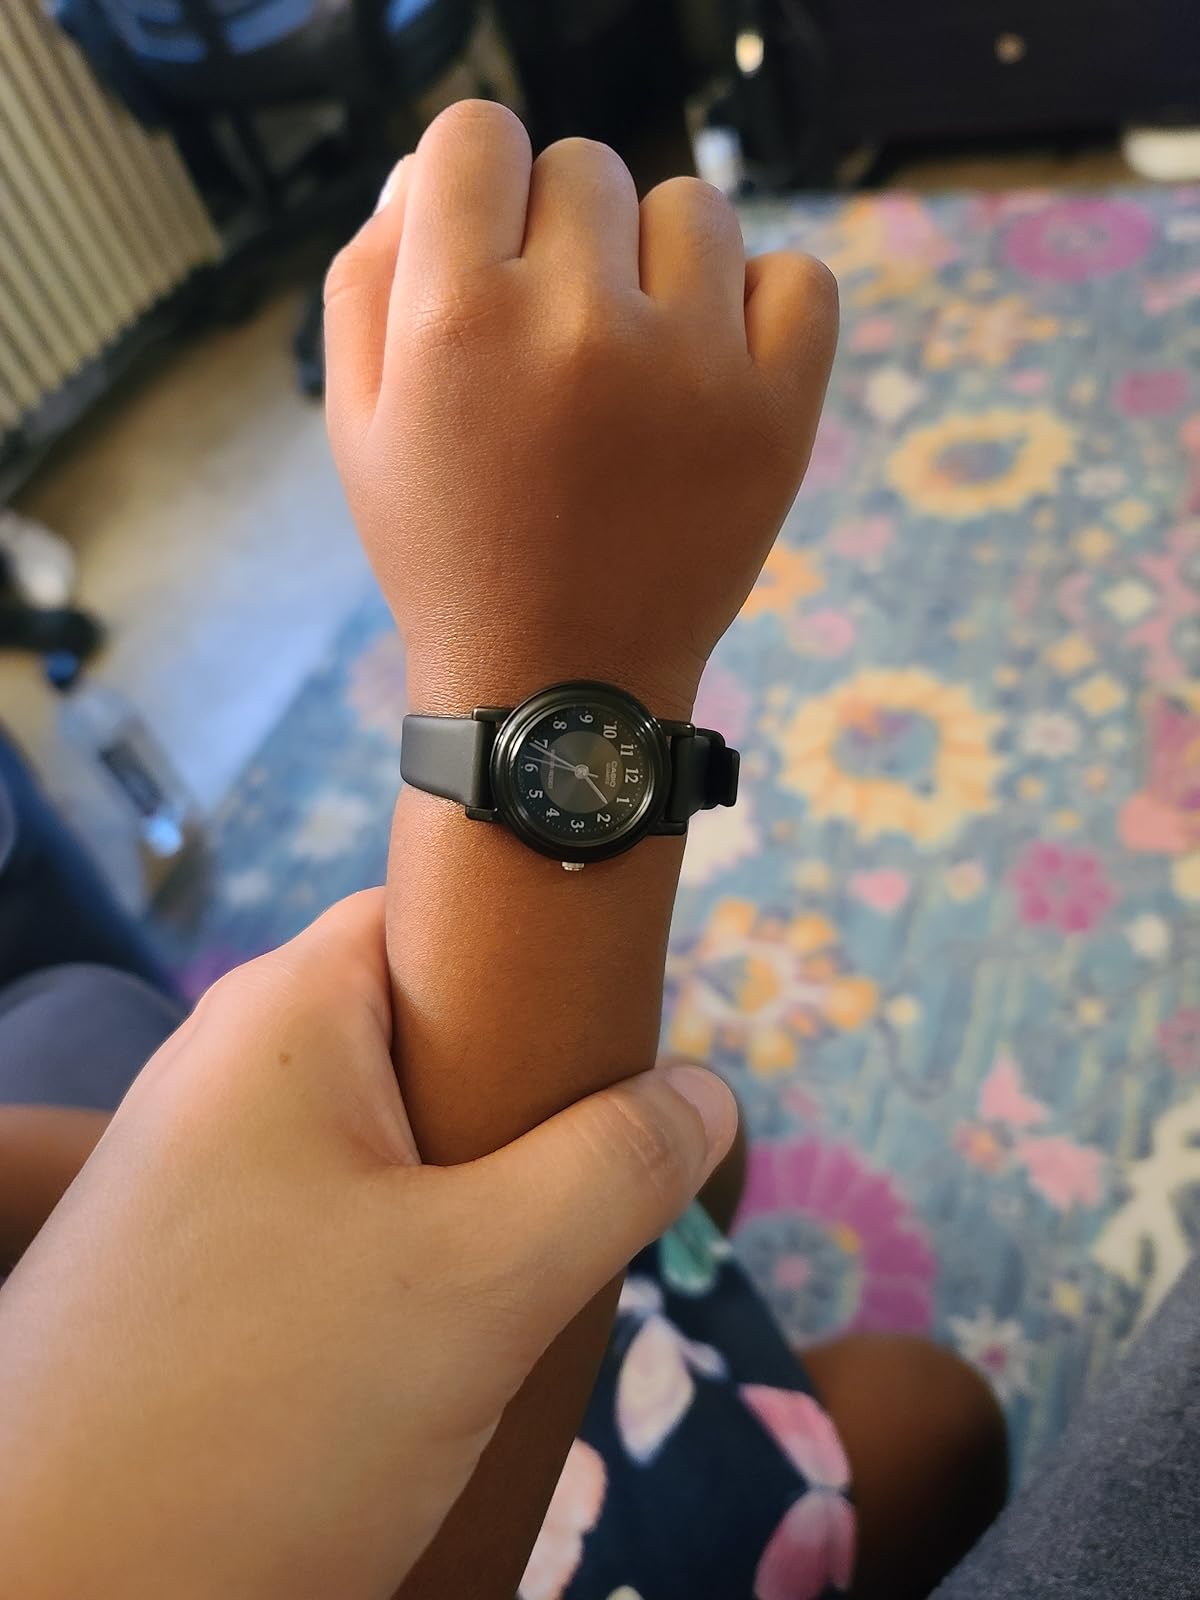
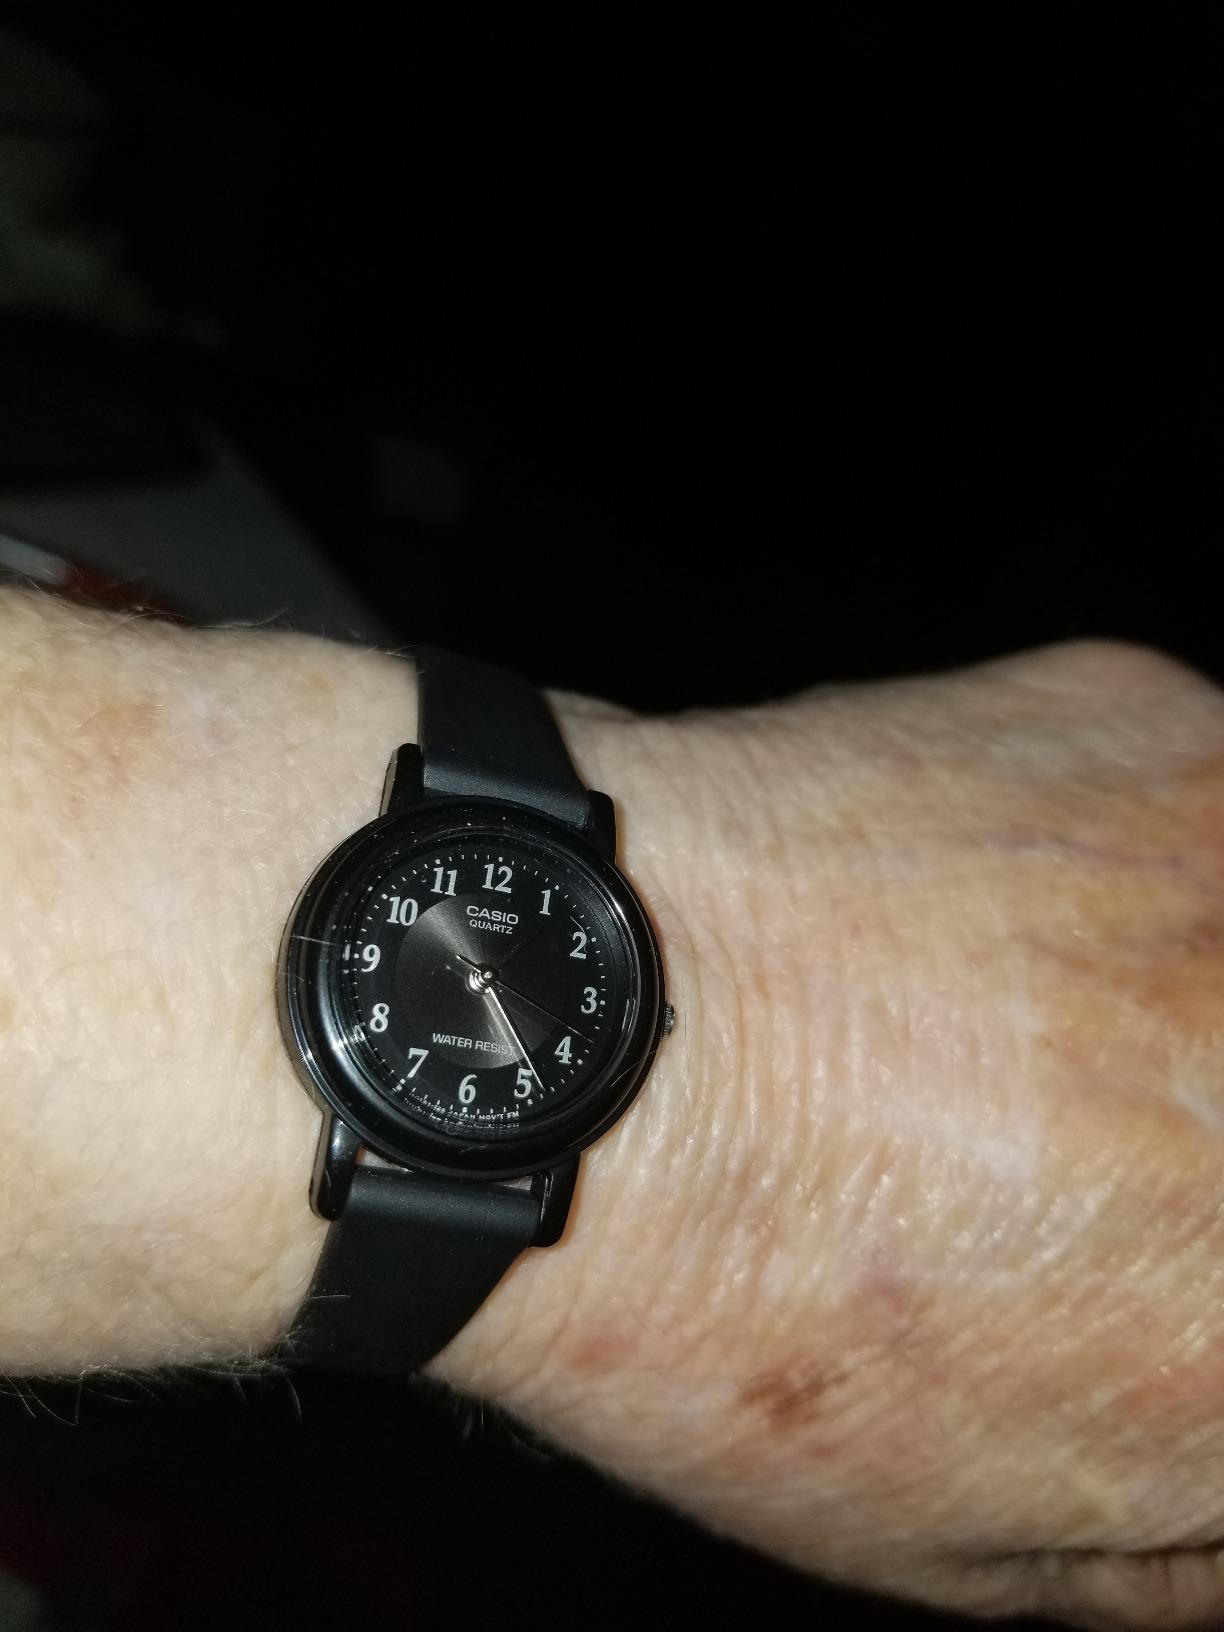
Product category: accessories_watch
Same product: yes